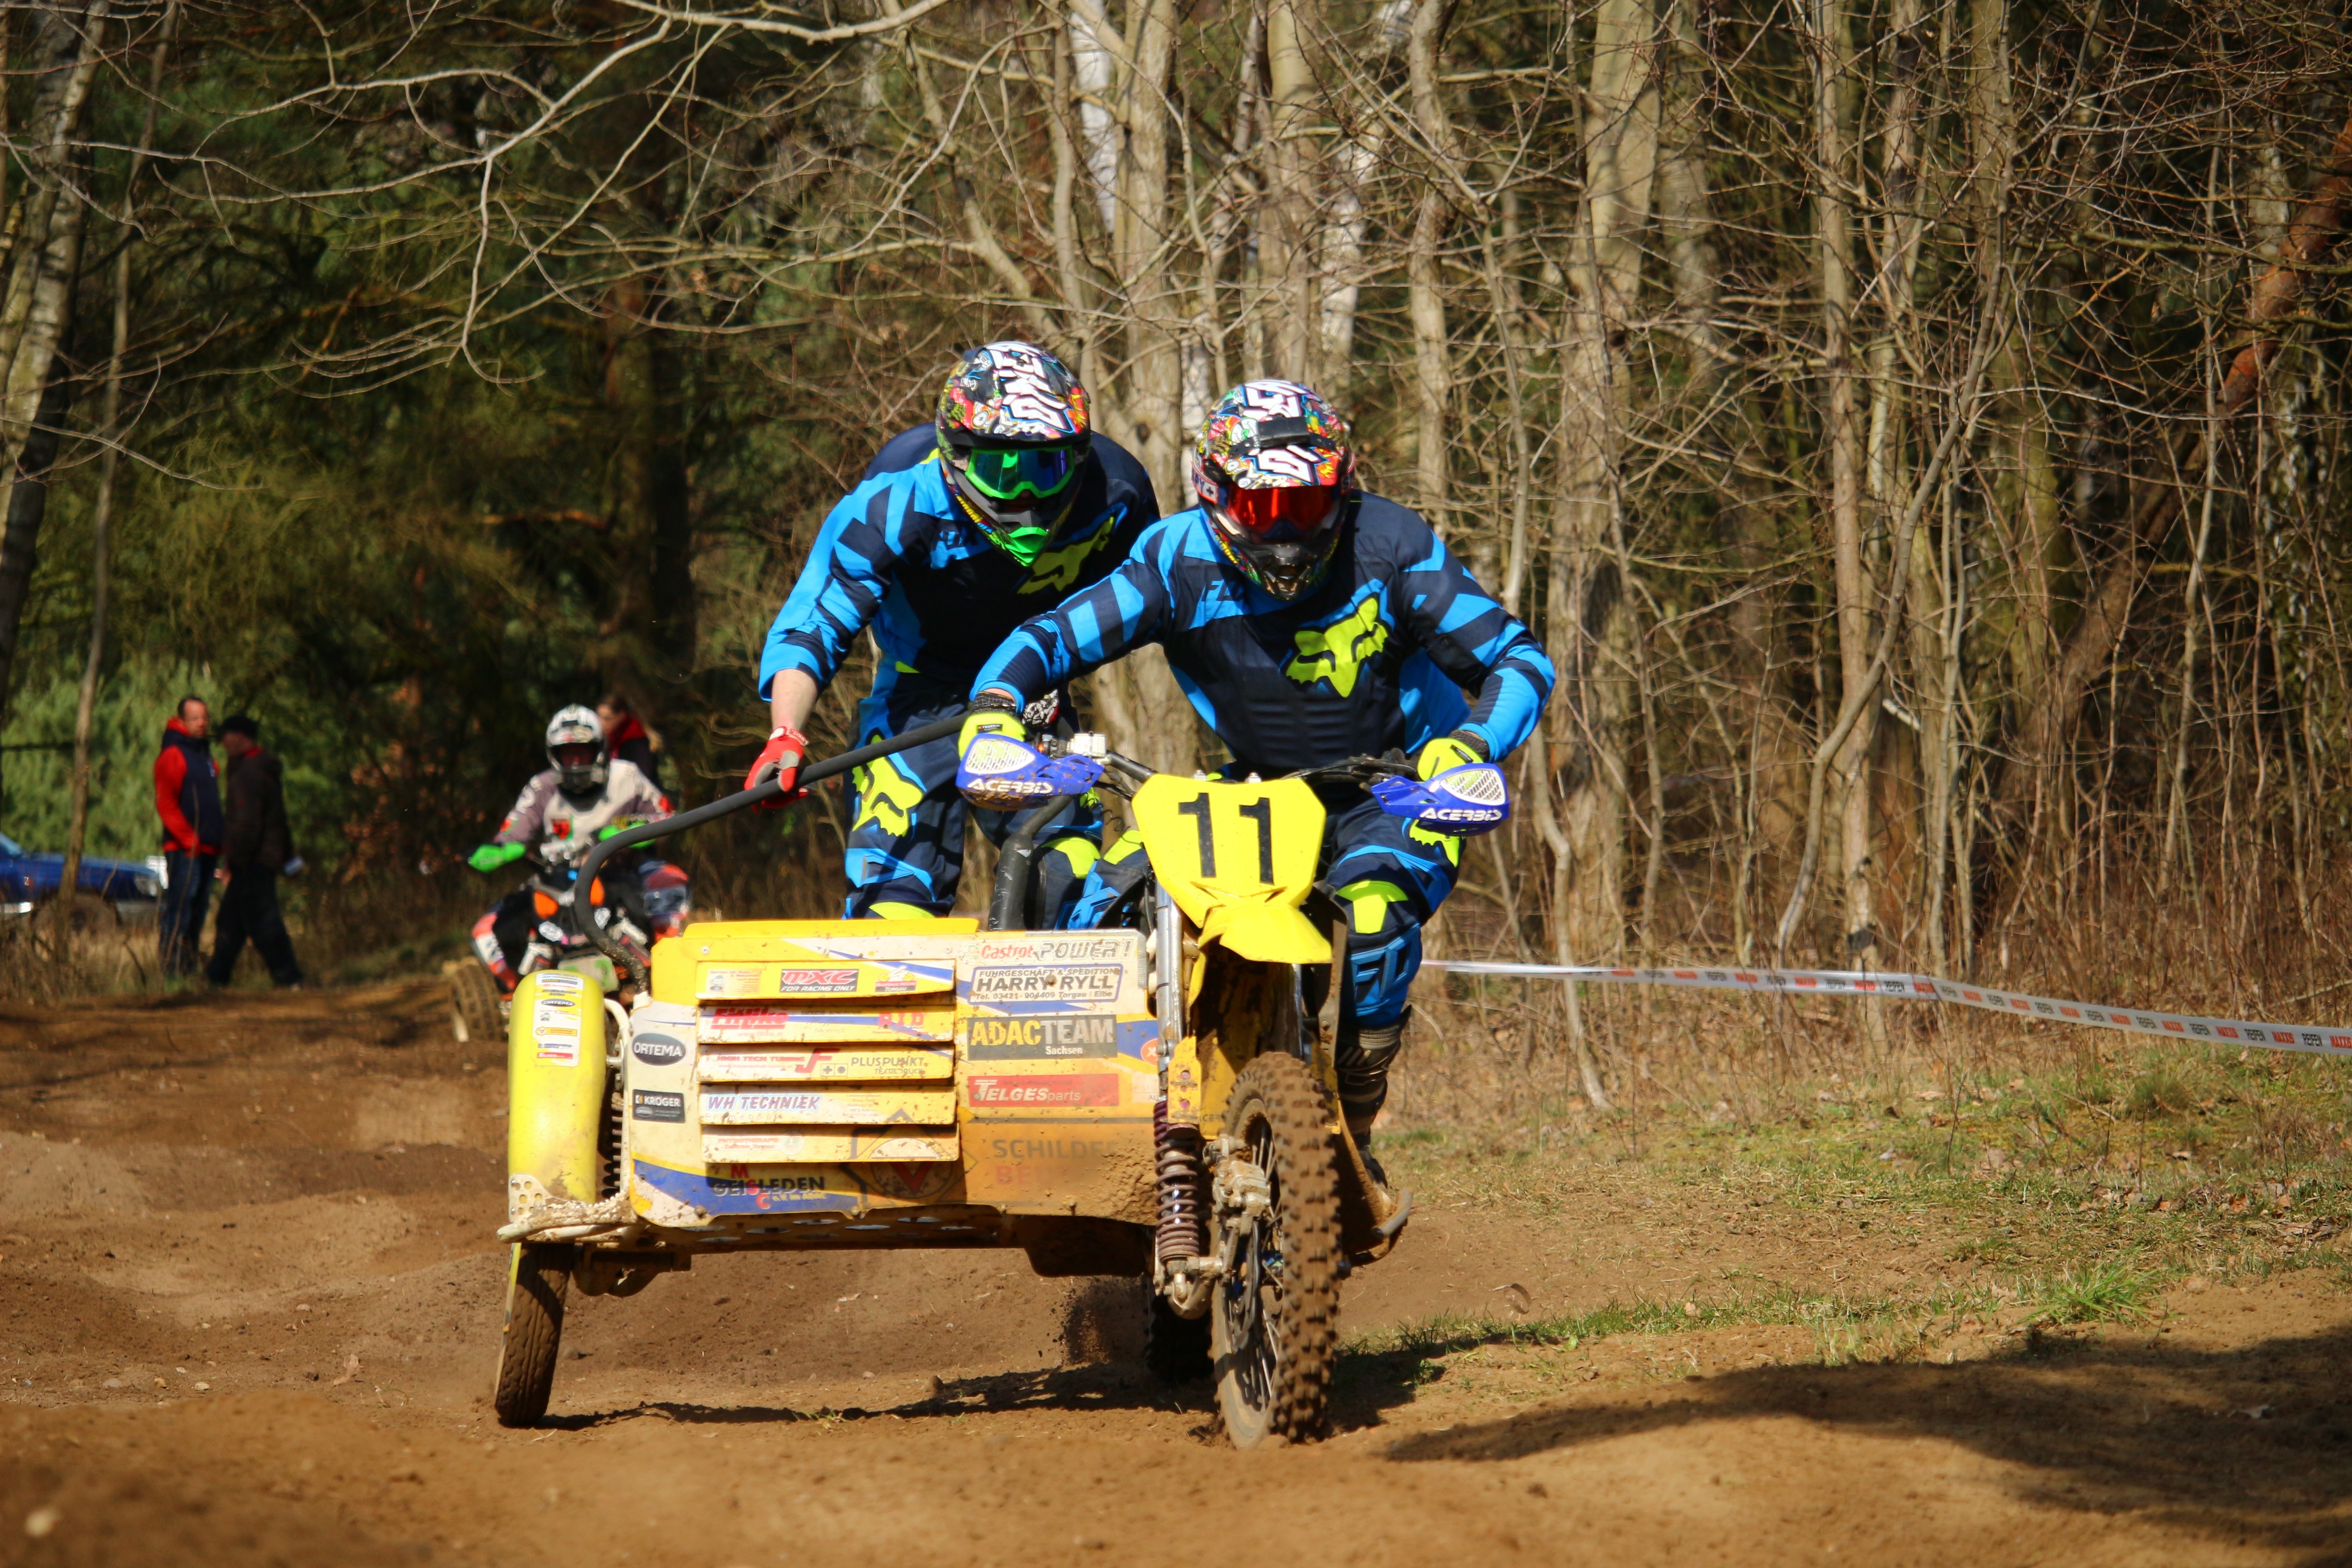
sand, bicycle, vehicle, motorcycle, motocross, soil, cross, extreme sport, mountain bike, race, sports, racing, sidecar, motorsport, freeride, enduro, all terrain vehicle, motorcycle racing, cycle sport, cyclo cross, bicycle racing, downhill mountain biking, off roading, endurocross